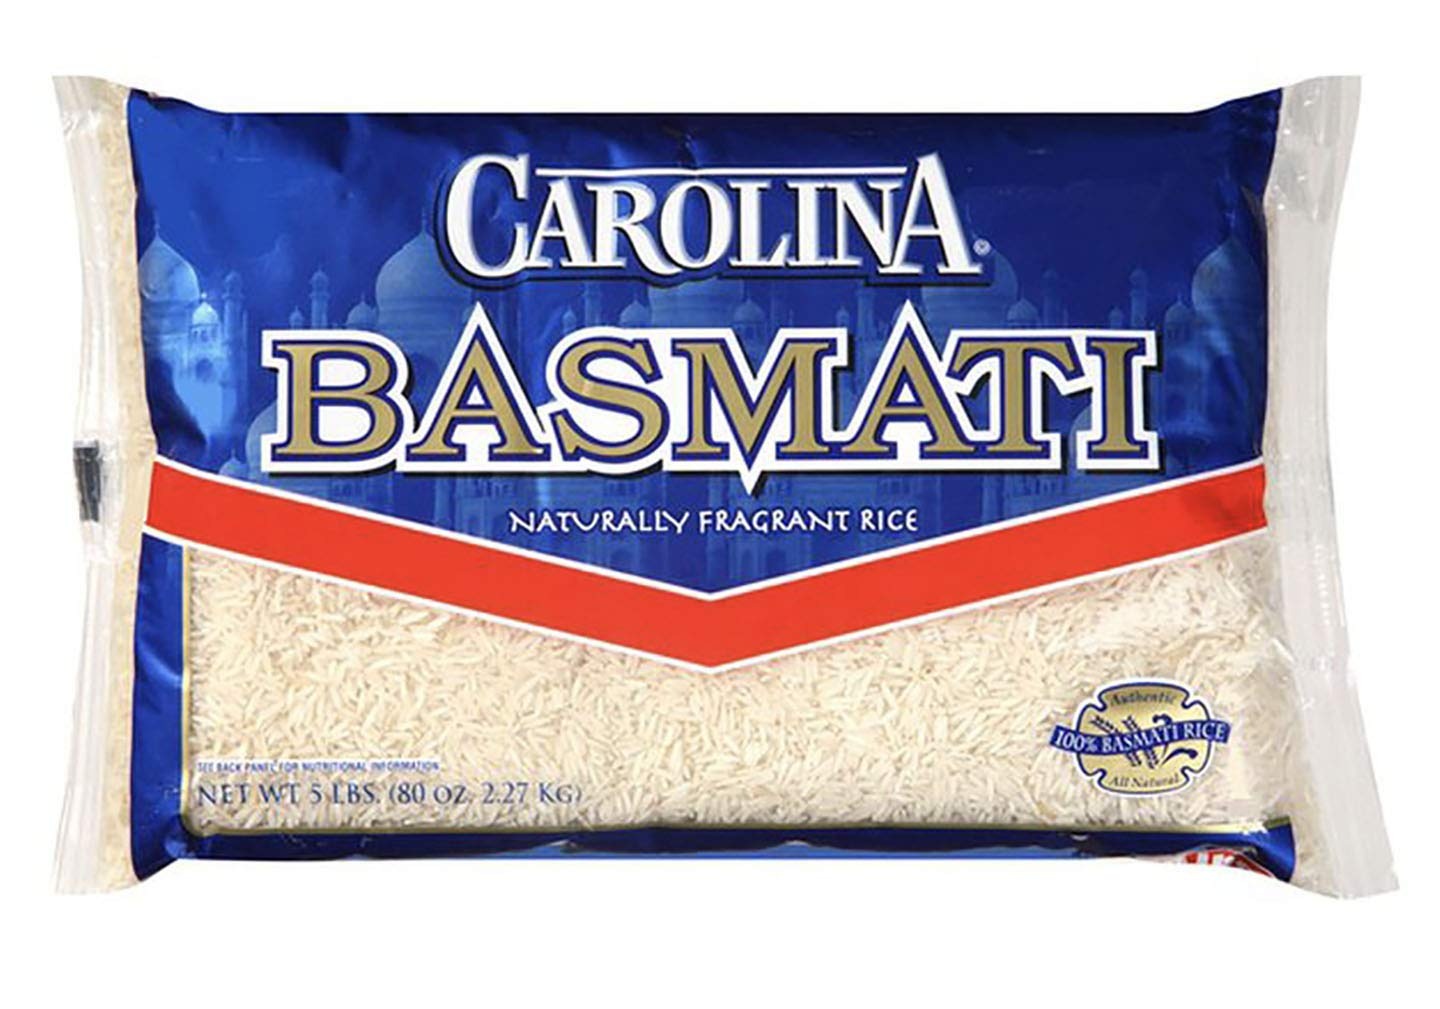
Item Name: Carolina Basmati 5lbs
Value: 80.0
Unit: Fl Oz

Price: 15.99